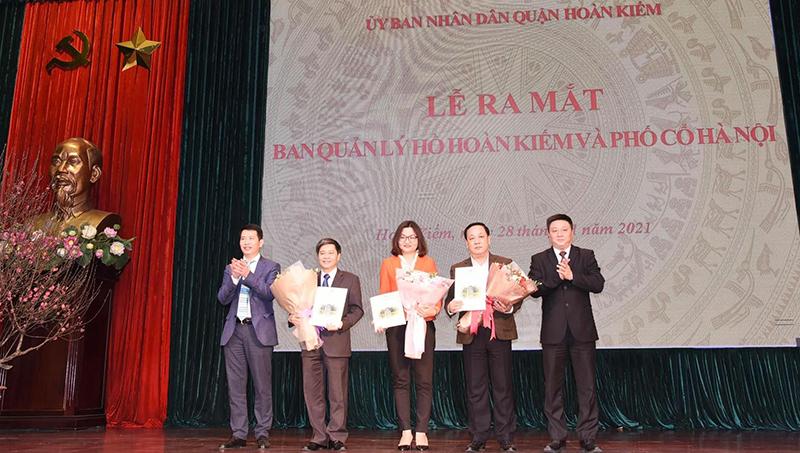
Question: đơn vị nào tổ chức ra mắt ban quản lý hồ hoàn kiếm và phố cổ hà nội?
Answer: ủy ban nhân dân quận hoàn kiếm